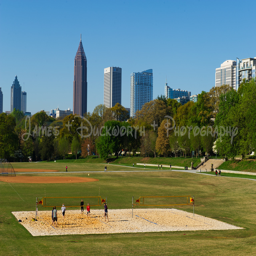
view on a saturday morning in spring .